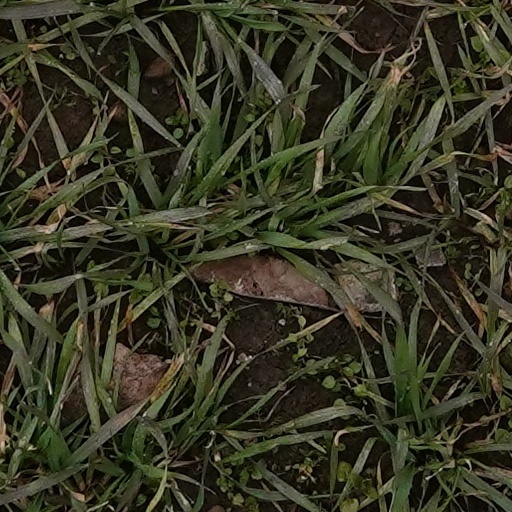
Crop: wheat